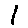
Label: 1